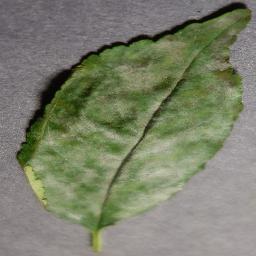
Label: Cherry___Powdery_mildew